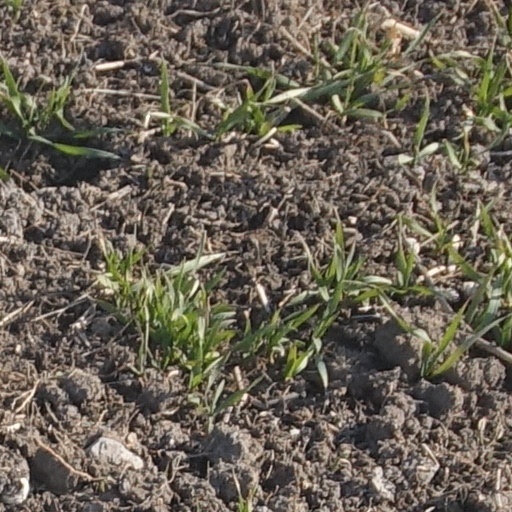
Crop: wheat